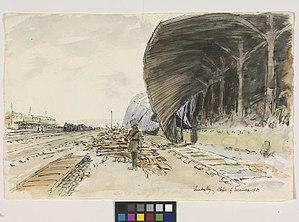
La bataille d'Alep est une bataille de la Première Guerre mondiale. Elle fait partie de la campagne du Sinaï et de la Palestine et oppose les forces alliées du royaume hachémite du Hedjaz, proclamé en 1916, et de l'Empire britannique à celles de l'Empire ottoman soutenu par l'Allemagne. Les forces ottomanes, défaites en Palestine et sur le front d'Irak, tentent de se regrouper dans le nord de la Syrie ottomane. Elles sont battues par les insurgés arabes, commandés par le chérif Fayçal ibn Hussein et soutenus par les troupes rapides britanniques et australiennes, qui s'emparent d'Alep. C'est la dernière bataille importante sur le front du Moyen-Orient avant la capitulation ottomane.